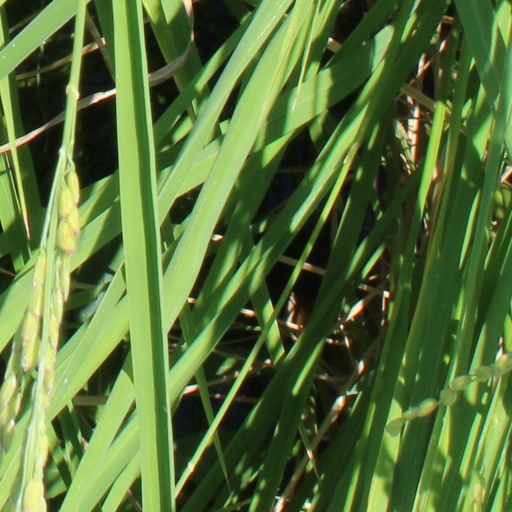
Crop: rice